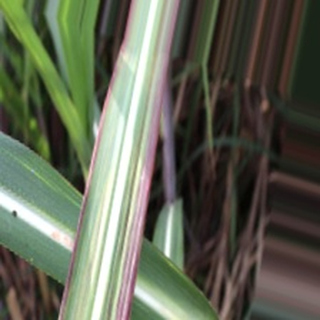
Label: sugarcane_bacterial_blight